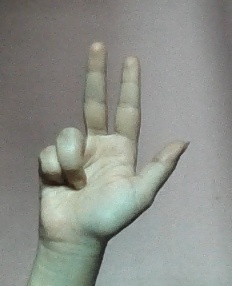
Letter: al